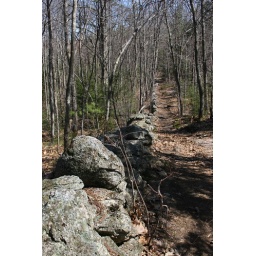
Some intrepid souls stacked this rock wall all around the perimeter of the park. Whew!